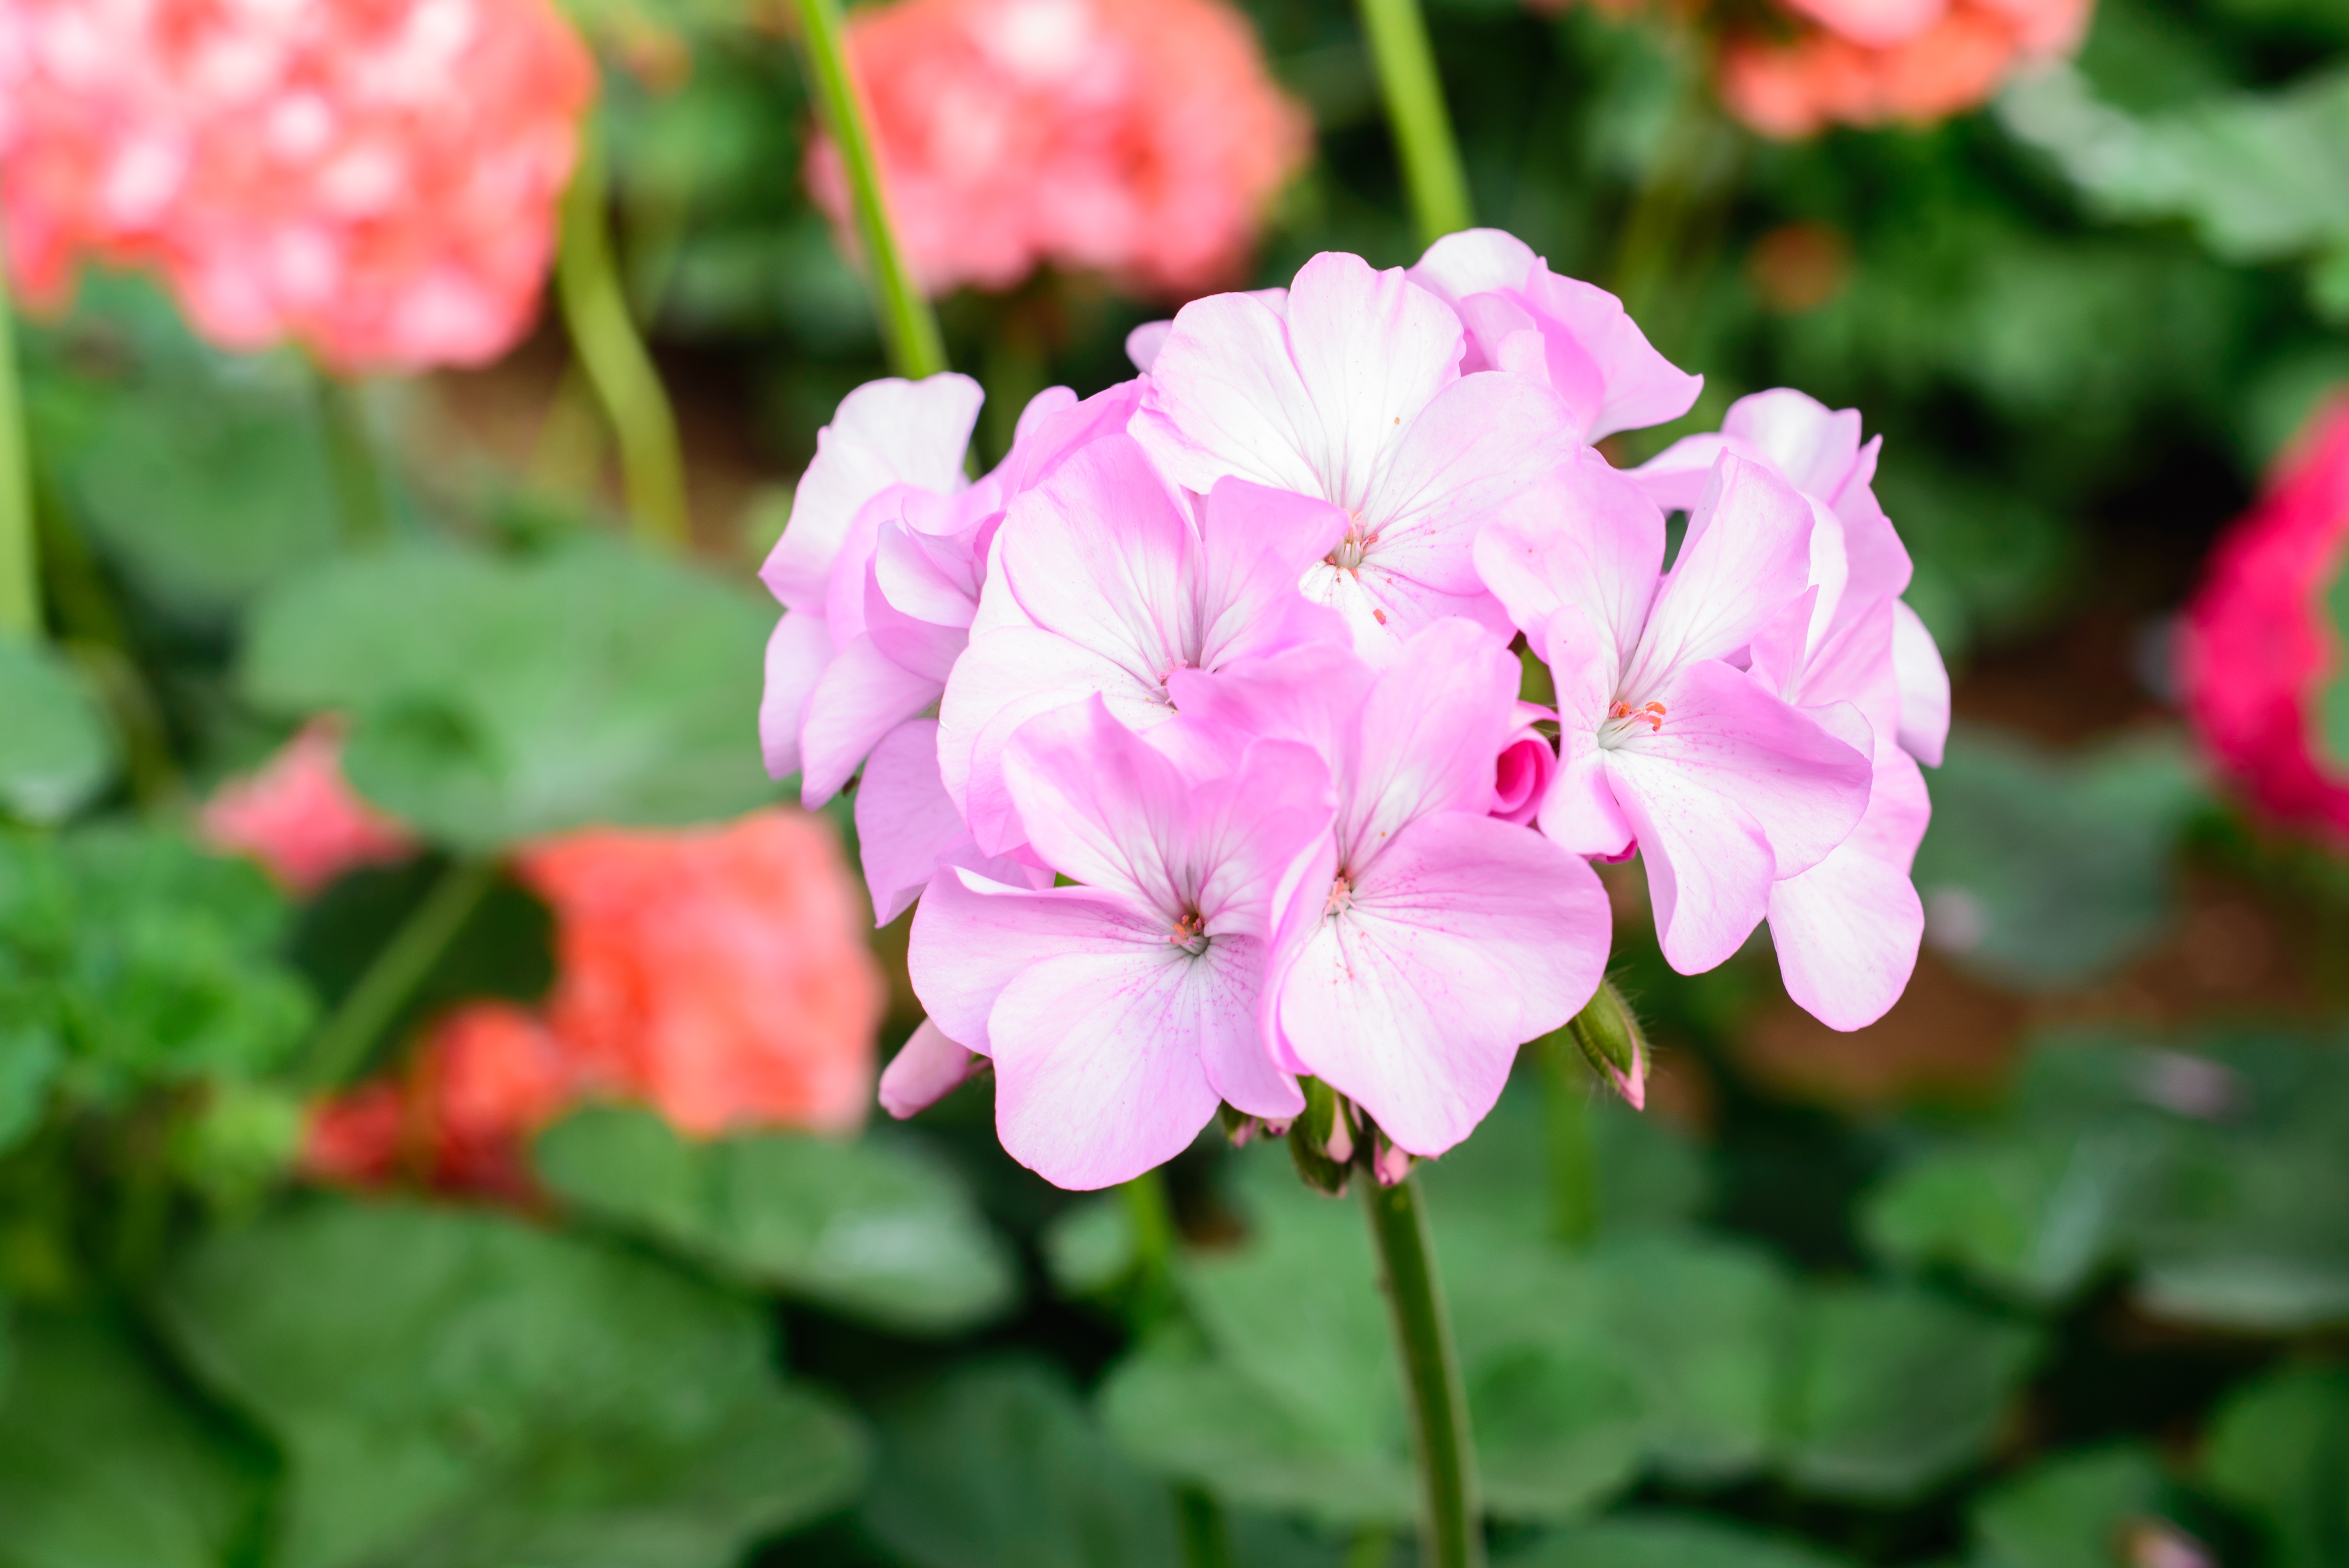
flower, pink, garden, gardens, pink flower, nature, summer, spring, landscape, white flower, blossom, rose, beautiful, pretty, fine, lovely, plant, flora, geranium, petal, geraniales, hydrangea, annual plant, flowering plant, geraniaceae, four o clock flower, four o clock family, pink family